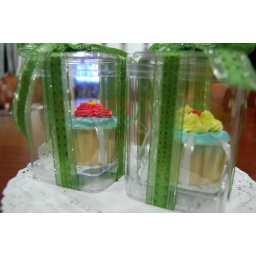
Cupcakes in clear box